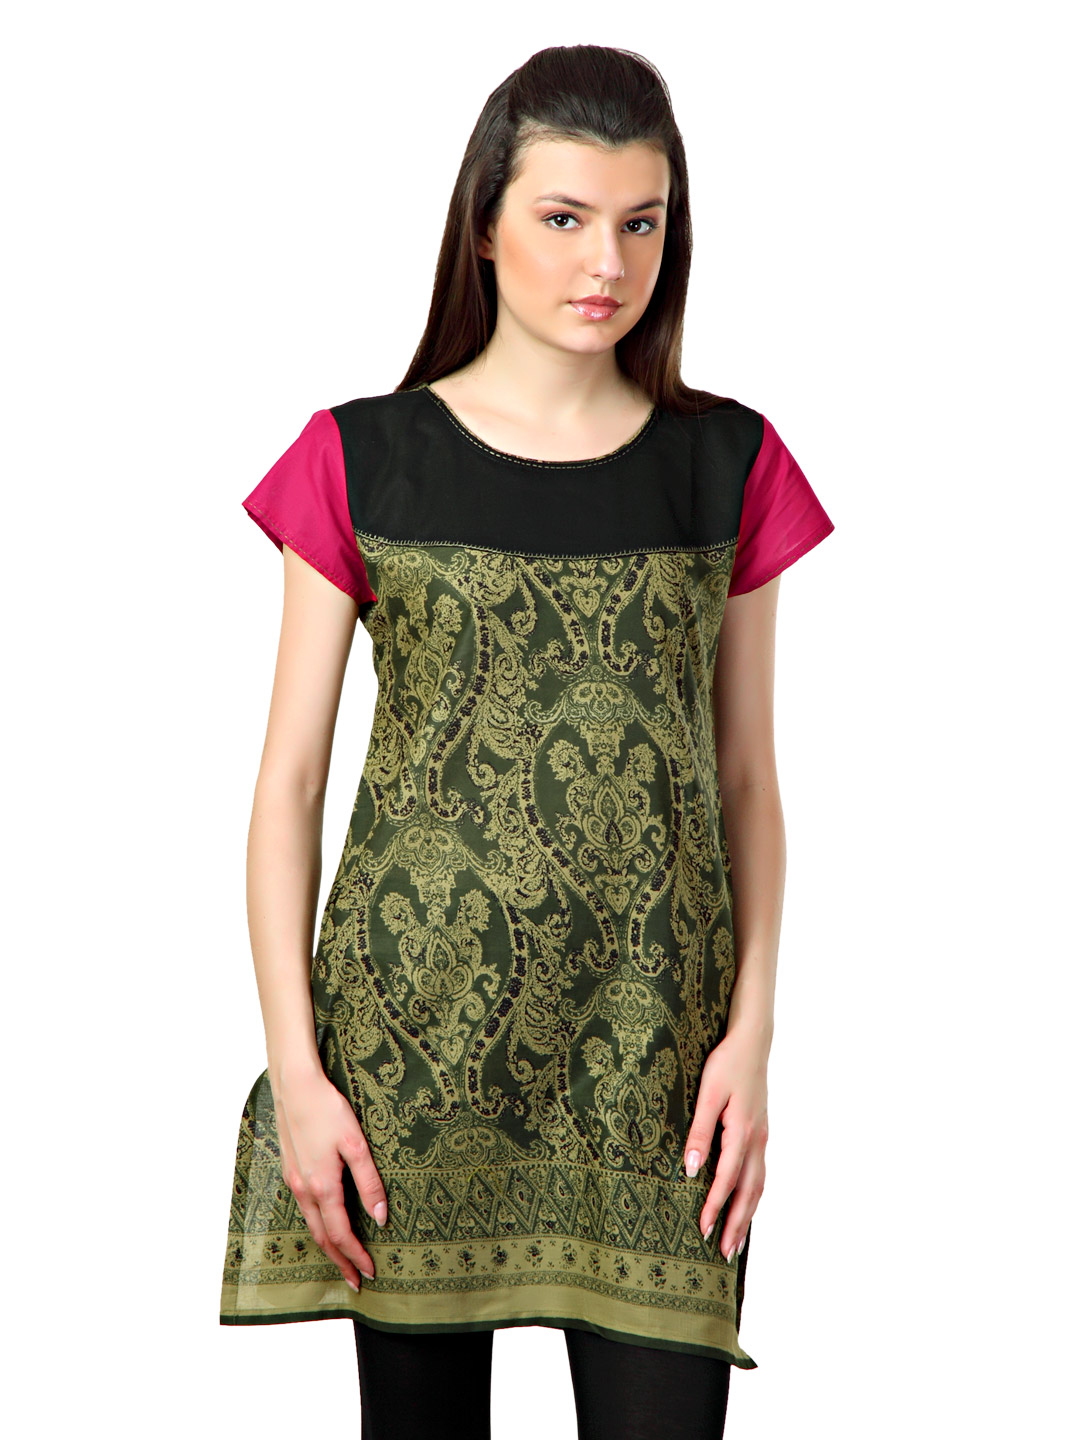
Span Women Olive Green Kurta
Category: Apparel / Topwear / Kurtas
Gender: Women
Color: Olive
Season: Summer 2012
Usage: Ethnic